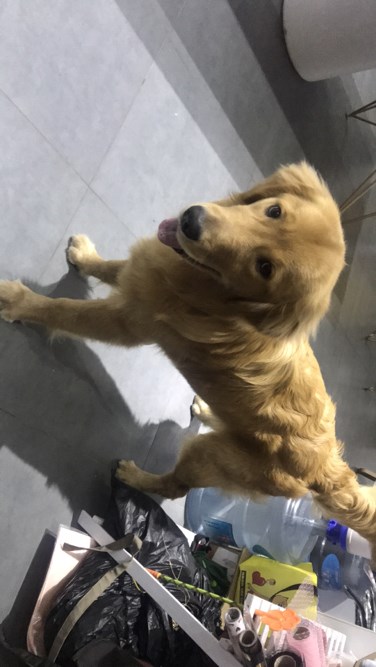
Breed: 5355-n000126-golden_retriever